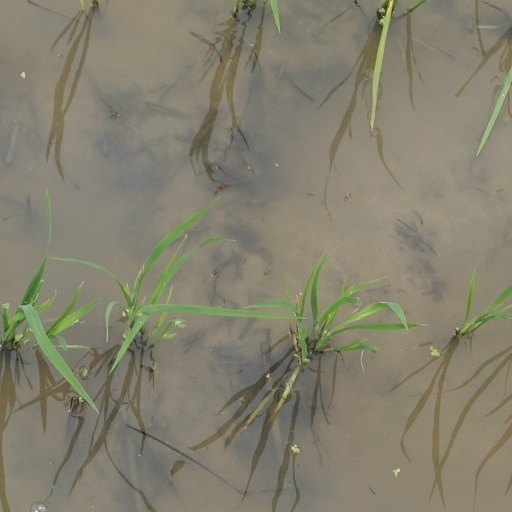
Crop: rice